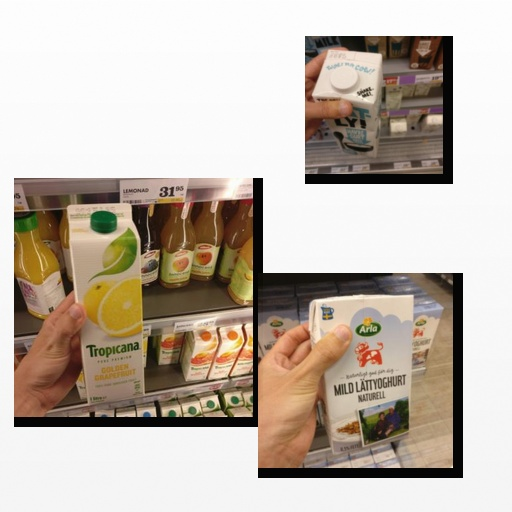
Food items: oatghurt, natural_low_fat_yogurt, golden_grapefruit_juice